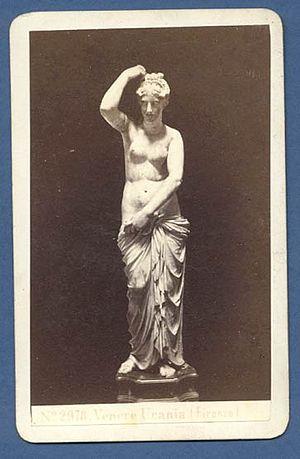
Judith est un tableau, peint vers 1504 par Giorgione.